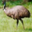
Label: bird